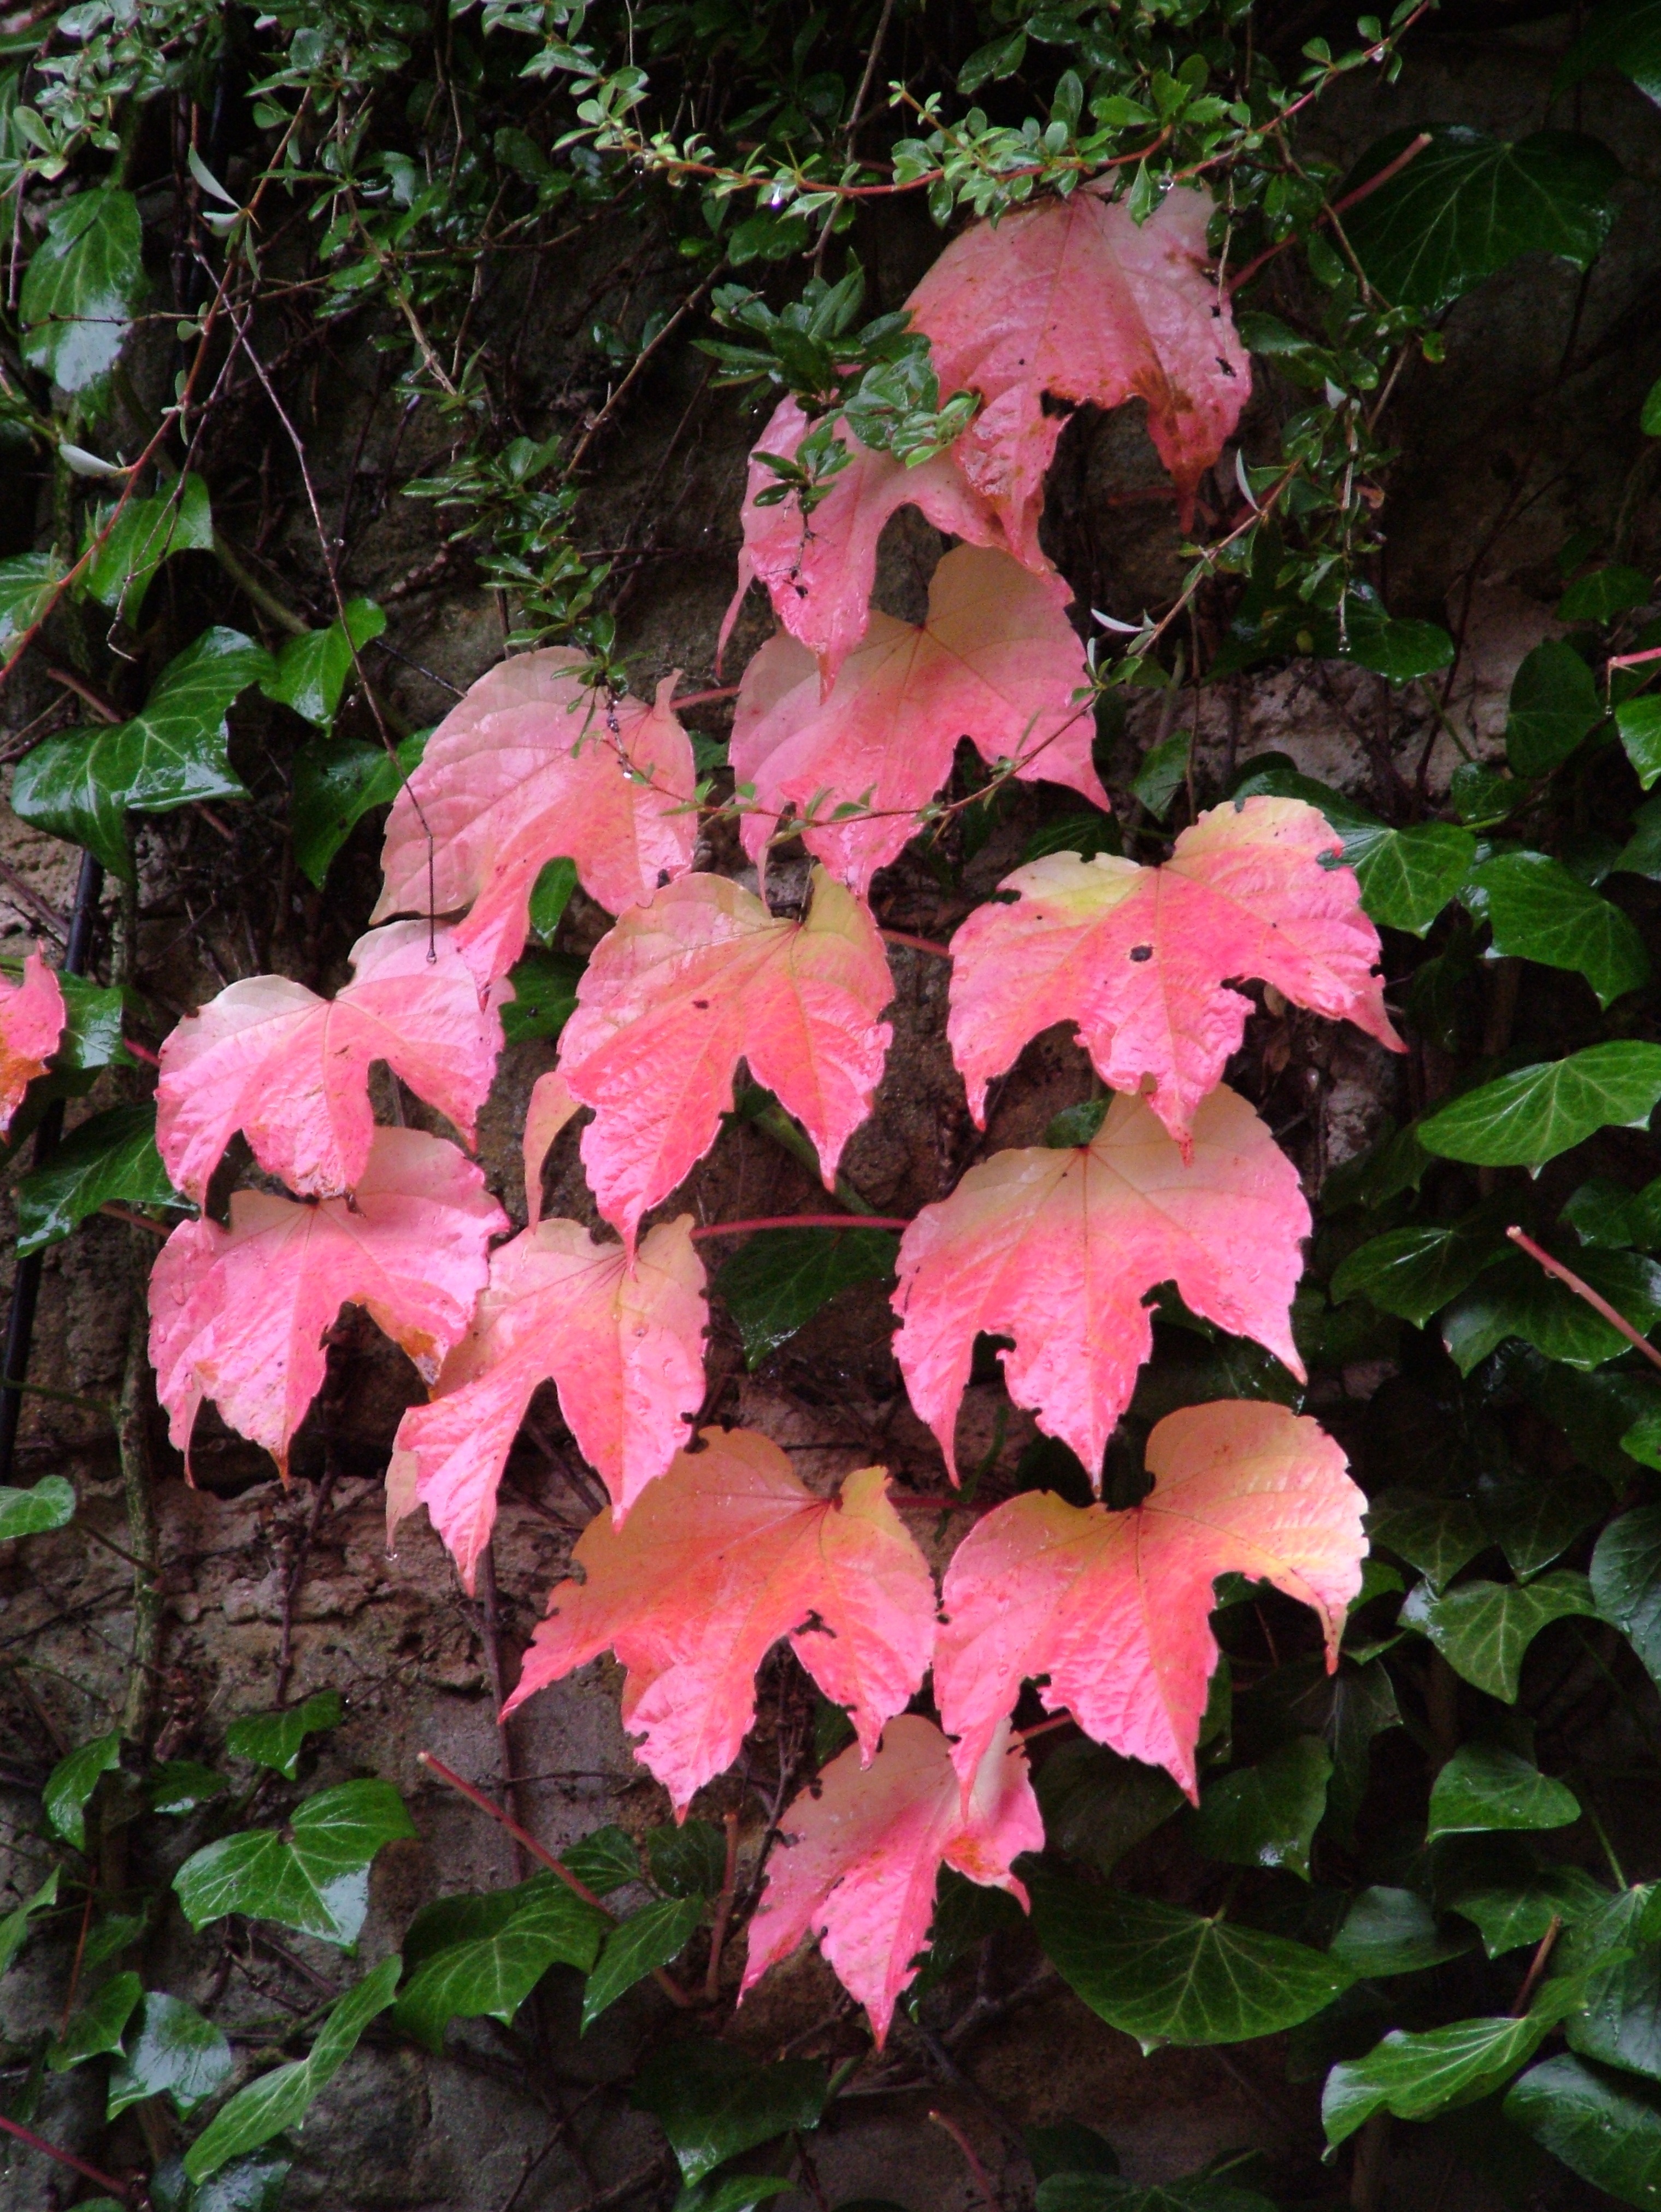
tree, plant, vine, leaf, flower, petal, green, red, ivy, autumn, botany, flora, shrub, flowering plant, annual plant, woody plant, land plant